'80s on 8

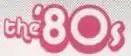
Former XM logo as The '80s, used prior to Sirius/XM merger on November 12, 2008.

'80s on 8 (also known as The Big '80s on 8) is a commercial-free, satellite radio station on Sirius XM Radio channel 8 and also Dish Network 6008. As a result of the Sirius/XM merger on November 12, 2008, the channel was merged with the Big '80s channel on Sirius 8, and took its current name. The channel plays hit music from the 1980s.